Littlehead porgy

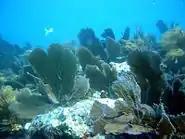
Littlehead porgies are often found near coral reefs, such as this one near Key Largo.

Known only from the western Atlantic Ocean, Littlehead porgies are found off the northeast coast of Florida and in the northern Gulf of Mexico and the Caribbean, south to the Bay of Campeche, which lies to the west of the Yucatan Peninsula, and northern South America. They are normally associated with reefs, and can be found on hard spongey or coral bottoms where they feed primarily on invertebrates, such as crustaceans, and often migrate cyclically between feeding and spawning grounds. The Littlehead porgy can be preyed upon by seabirds such as the Sooty tern.